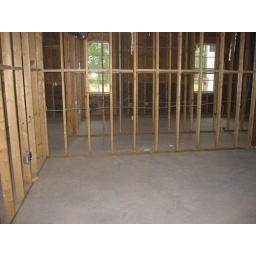
Standing in door looking at wall that treadmill and echo machine will be up against